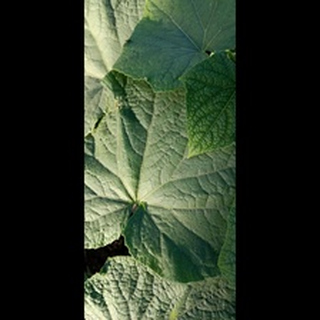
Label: healthy_cucumber